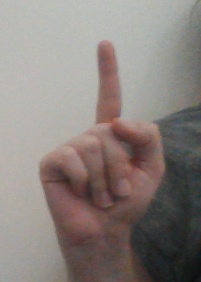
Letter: bb